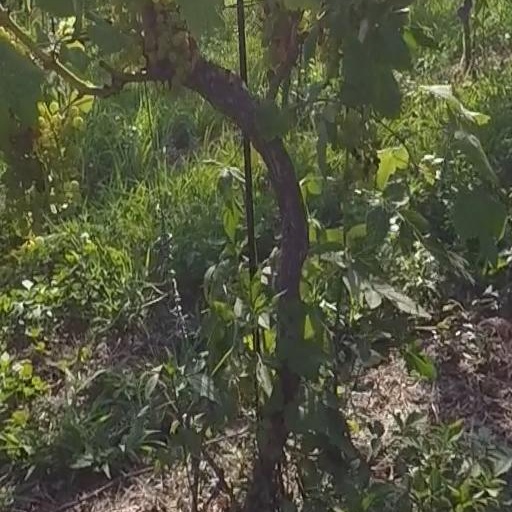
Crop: grape